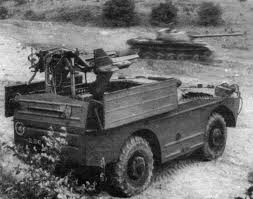
Label: BRDM